White Tie and Tails

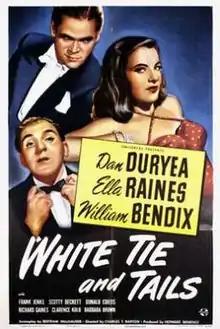
Theatrical release poster

White Tie and Tails is a 1946 American comedy drama film directed by Charles Barton and starring Dan Duryea, Ella Raines, William Bendix, and Frank Jenks. The film tagline is "Clothes Don't Make the Man ... a Gentleman!" The film is based on Rufus King's serial novel "Double Murder" published in "Red Book Magazine" and on Charles Beakon's play "Dangerously Yours".